Petroleum Development Oman

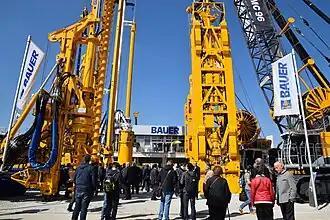
The BAUER Maschinen Group on the world's most important specialist trade fair for construction equipment, the bauma (trade fair) in Munich.

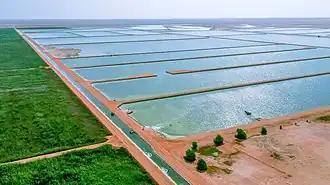
In the midst of a desert landscape, BAUER Nimr LLC in Oman operates the world's largest commercial, natural reed bed water treatment plant.

Since 2011, PDO has received various awards for the Nimr Reed Beds water treatment plant, including The Global Water Award, presented to BAUER water by Kofi Annan in 2011, the Shell Award for the Best Innovative Project. In 2012 PDO won the Oman Green Innovation Award, the ADIPEC Best MENA Oil and Gas HSE Award and an award for Excellence in Environmental Project and Products by the Regional Clean Sea Organisation (RECSO) that same year. In 2013, PDO won almost 20 awards, including different awards for their Amal Solar project, the Oman Green Innovation Awards for the Ras Al Hamra International School. In 2015, PDO won four different Shell Impact International Impact Awards. Amongst the awards in 2016, the company was awarded the APIPEC award for Best Oil and Gas Corporate Social Responsibility (CSR) Project, and the Best Practice Award for early monetization of new discoveries through Early Development Facilities.